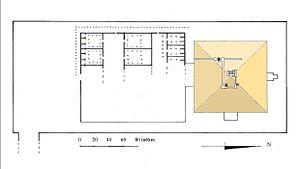
La pyramide de Hawara est la deuxième pyramide qu'Amenemhat III se fait édifier, la préférant, pour se faire ensevelir, à la première pyramide située à Dahchour.